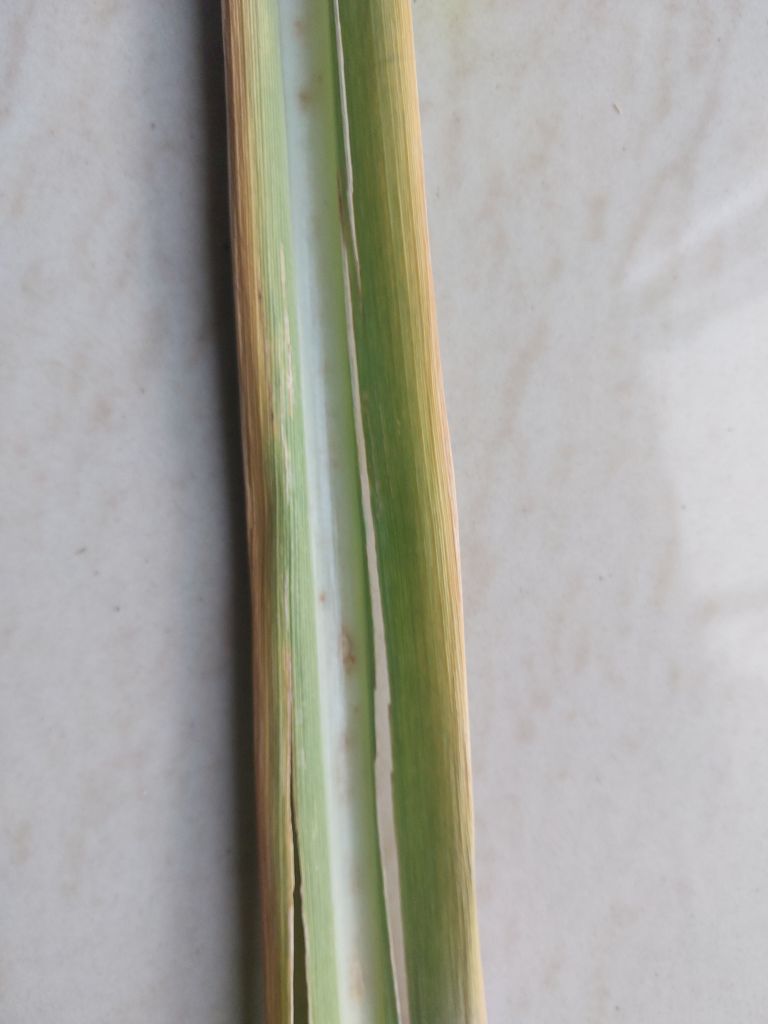
Label: Brown Spot